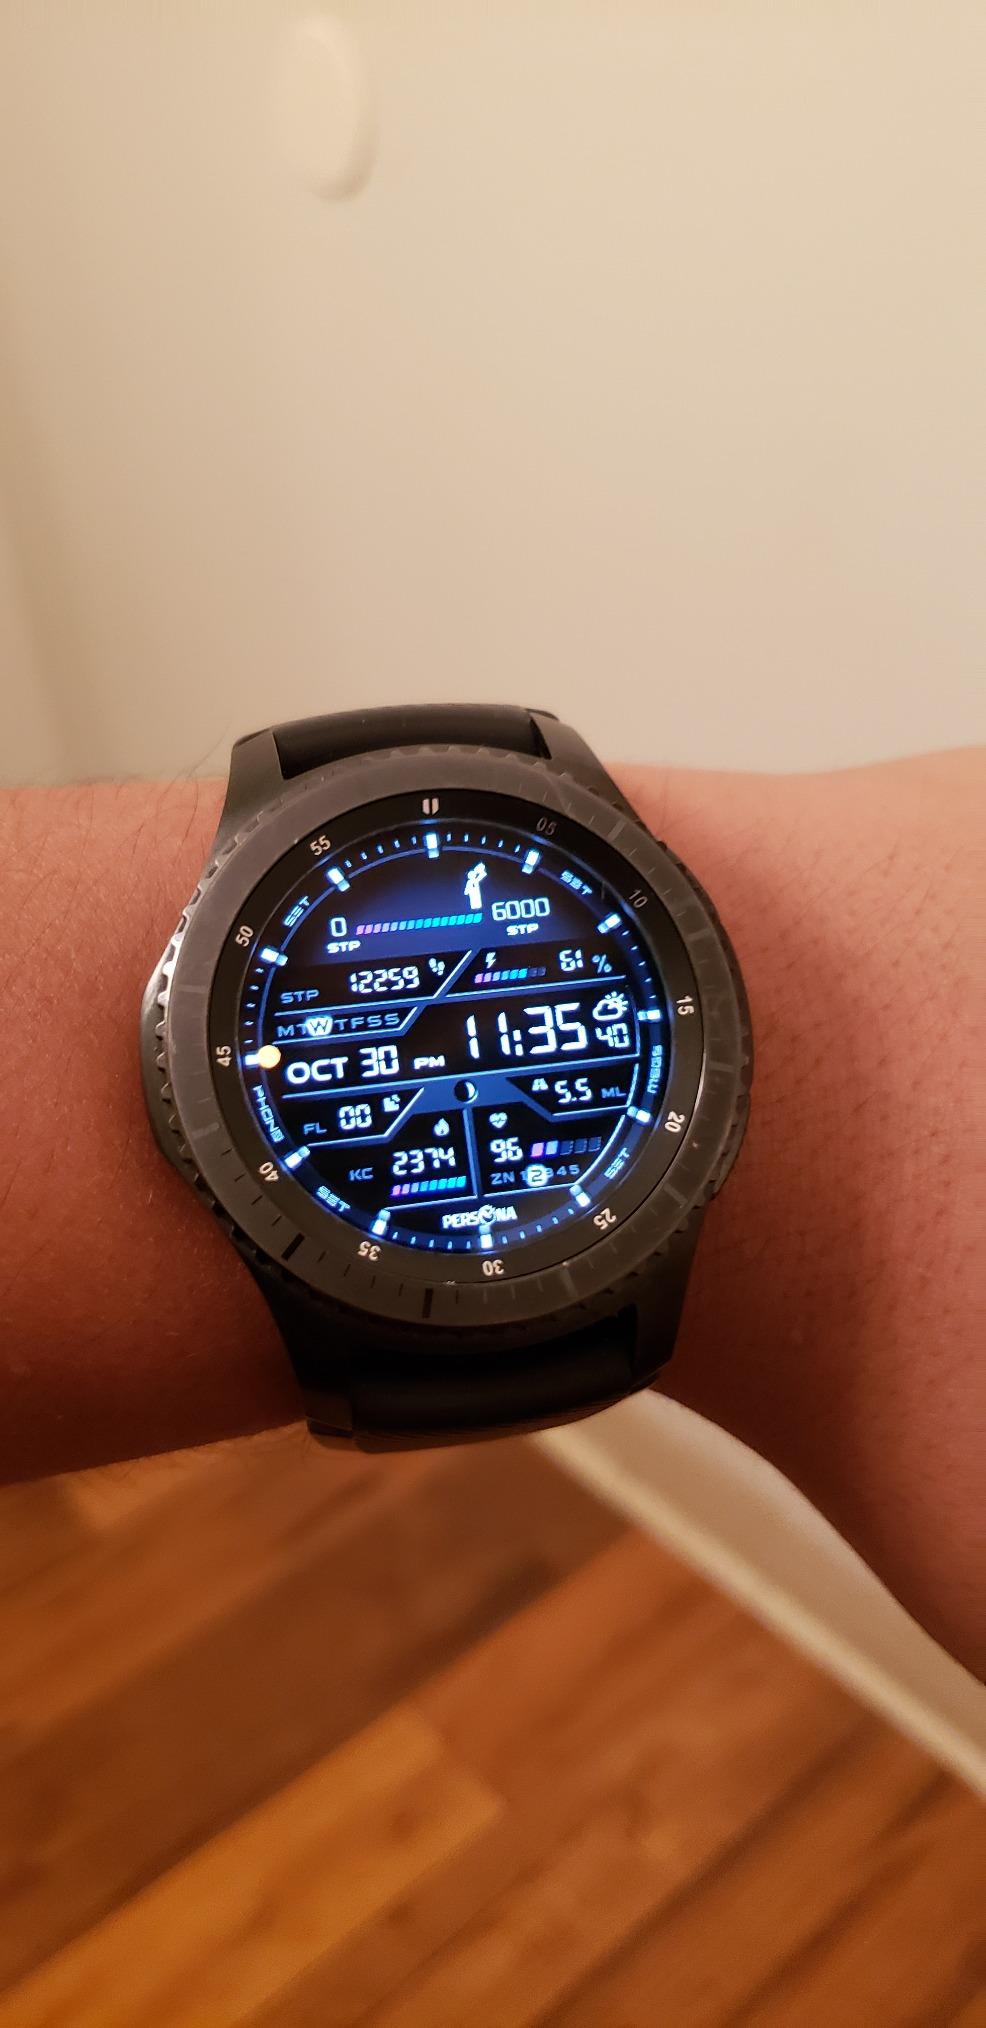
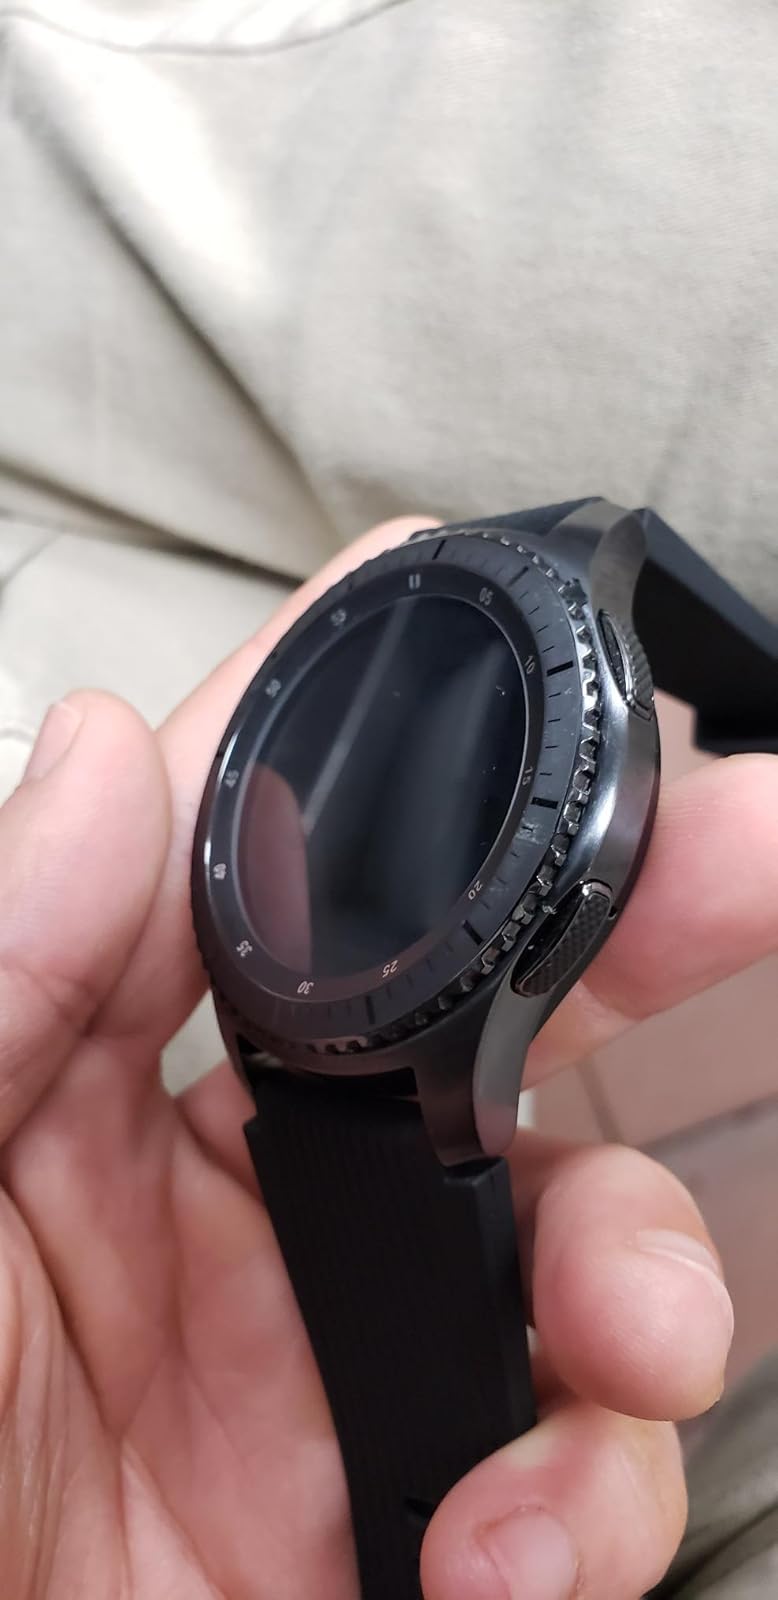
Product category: smartwatch
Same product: yes